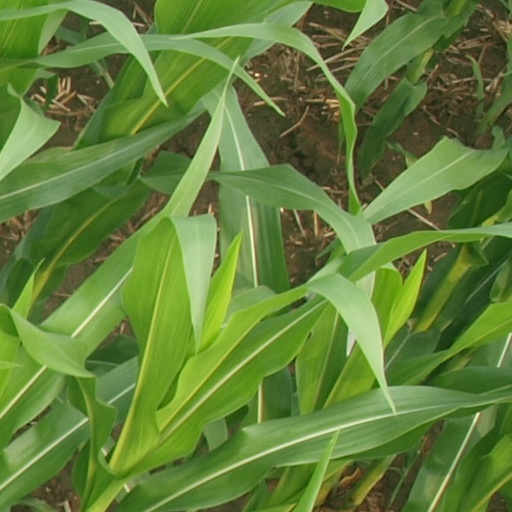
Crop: maize; corn